Woman's Club of Jacksonville

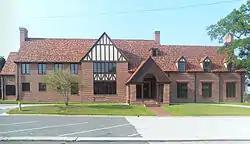

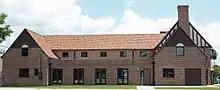
The side facing the street, 2016

The Woman's Club of Jacksonville was an historic woman's club in Jacksonville, Florida. It was located at 861 Riverside Avenue, next to the Cummer Museum of Art and Gardens. On November 3, 1992, it was added to the U.S. National Register of Historic Places.